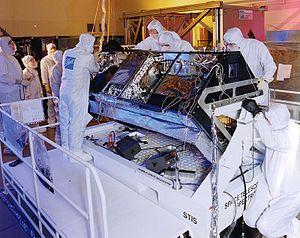
Les ingénieurs de la société Bell Aerospace travaillent sur l'instrument Space Telescope Imaging Spectrograph (STIS) du télescope spatial Hubble (1996)